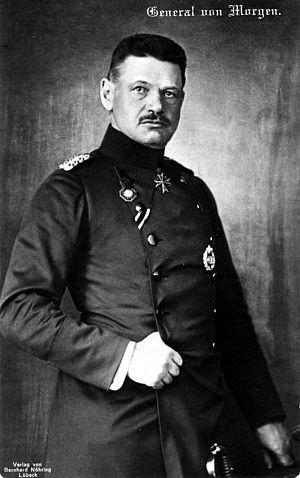
Curt Ernst Morgenland, né le 1ᵉʳ novembre 1858 à Neisse en province de Silésie et mort le 15 février 1928 à Lübeck, est un officier allemand. Lors de sa carrière, il explore de vastes région au Cameroun de 1889 à 1895. Il devient observateur militaire attaché à l'armée britannique lors de la guerre des mahdistes, puis attaché à l'armée turque lors de la guerre gréco-turque. Lors de la Première Guerre mondiale, il est nommé à la tête de la 3ᵉ division de réserve, puis du Iᵉʳ corps de réserve sur le front de l'Est jusqu'à la fin de 1917. Il commande ensuite ce corps d'armée, puis le XIVᵉ corps d'armée de réserve sur le front de la Somme.